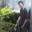
Label: man